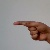
The image shows a hand gesture representing the letter 'G' in Indian Sign Language.